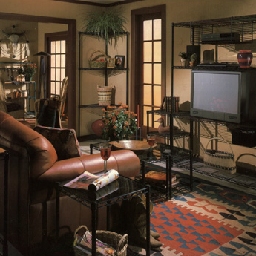
Room type: livingroom